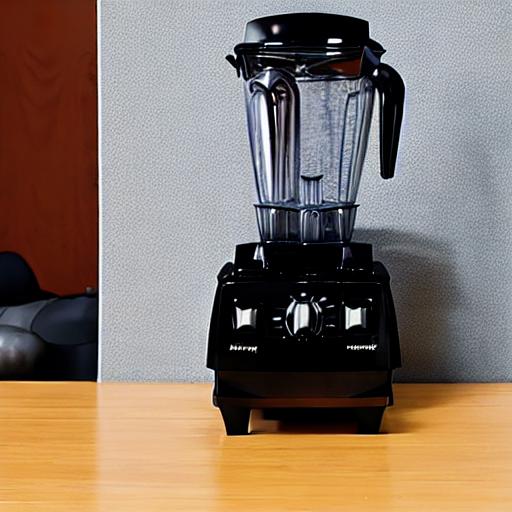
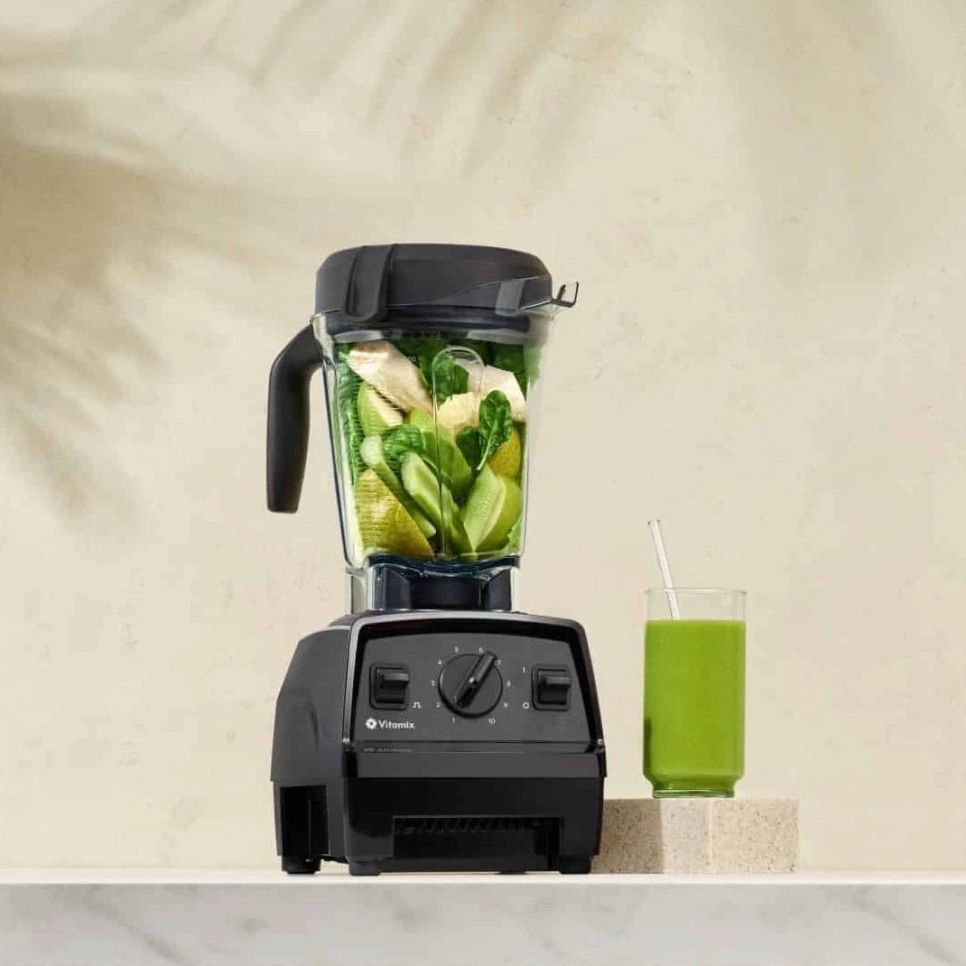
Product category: items_blender
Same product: no